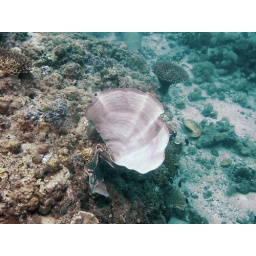
Diving Limasawa Island.  First dive in a cove, 2nd dive a wall dive into an underwater canyon about 80-100 feet deep.